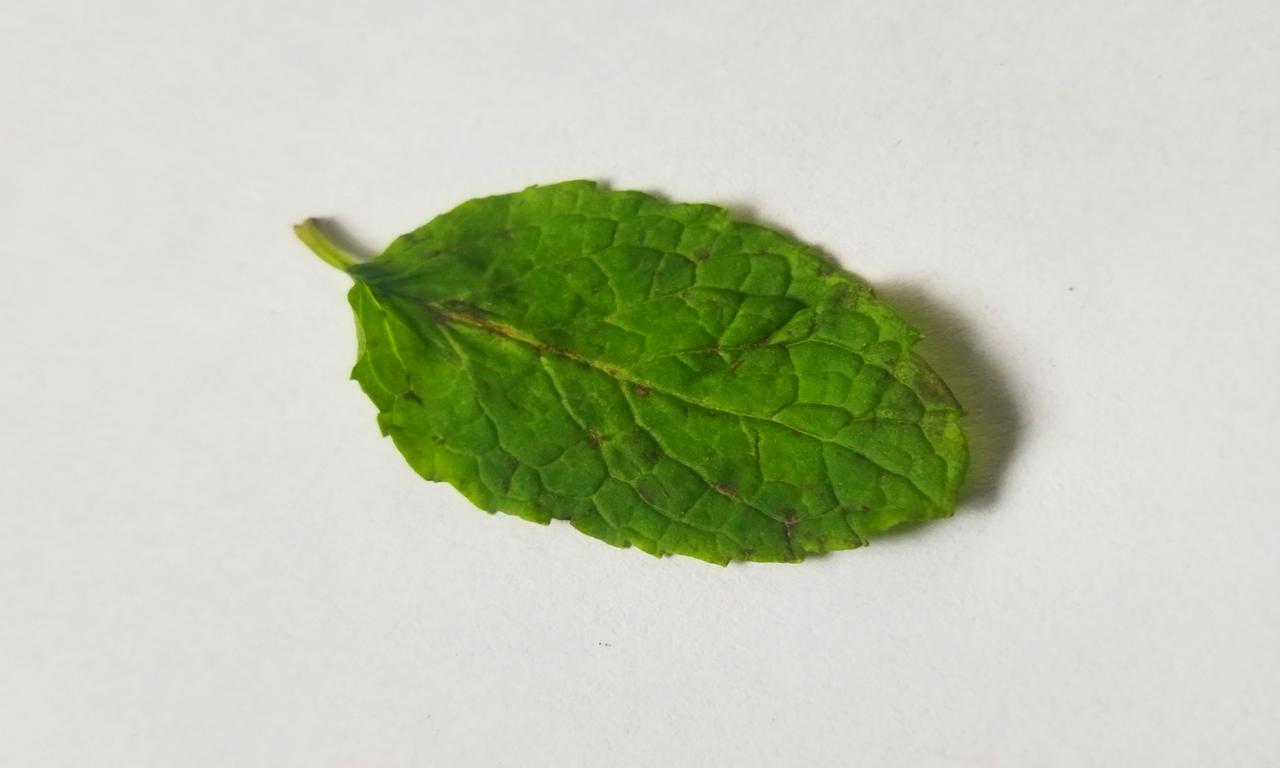
Label: Fresh